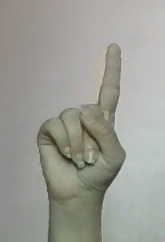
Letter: bb